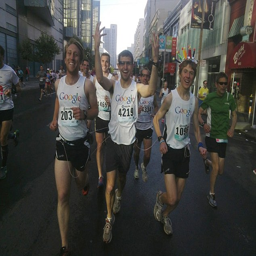
employees show off the glasses at a race